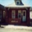
Label: house